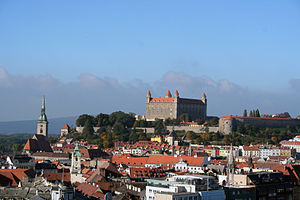
Byer i Slovakiet
Bratislava
Dette er en liste over byer Slovakiet. I januar 2006 Slovakiet havde 138 byer.